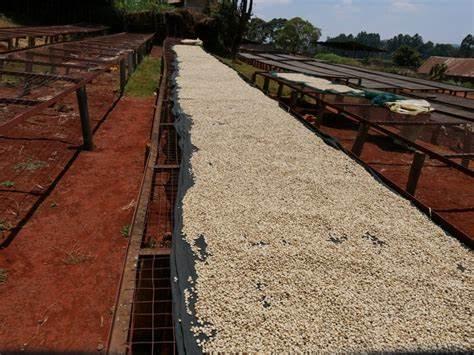
Maharagwe ya kahawa yaliyotandazwa kwenye matuta maalum, ili kukauka chini ya jua. Matuta haya yamewekwa kwenye ardhi nyekundu, yanayoashiria shamba la kahawa au kituo cha kusindika kahawa.